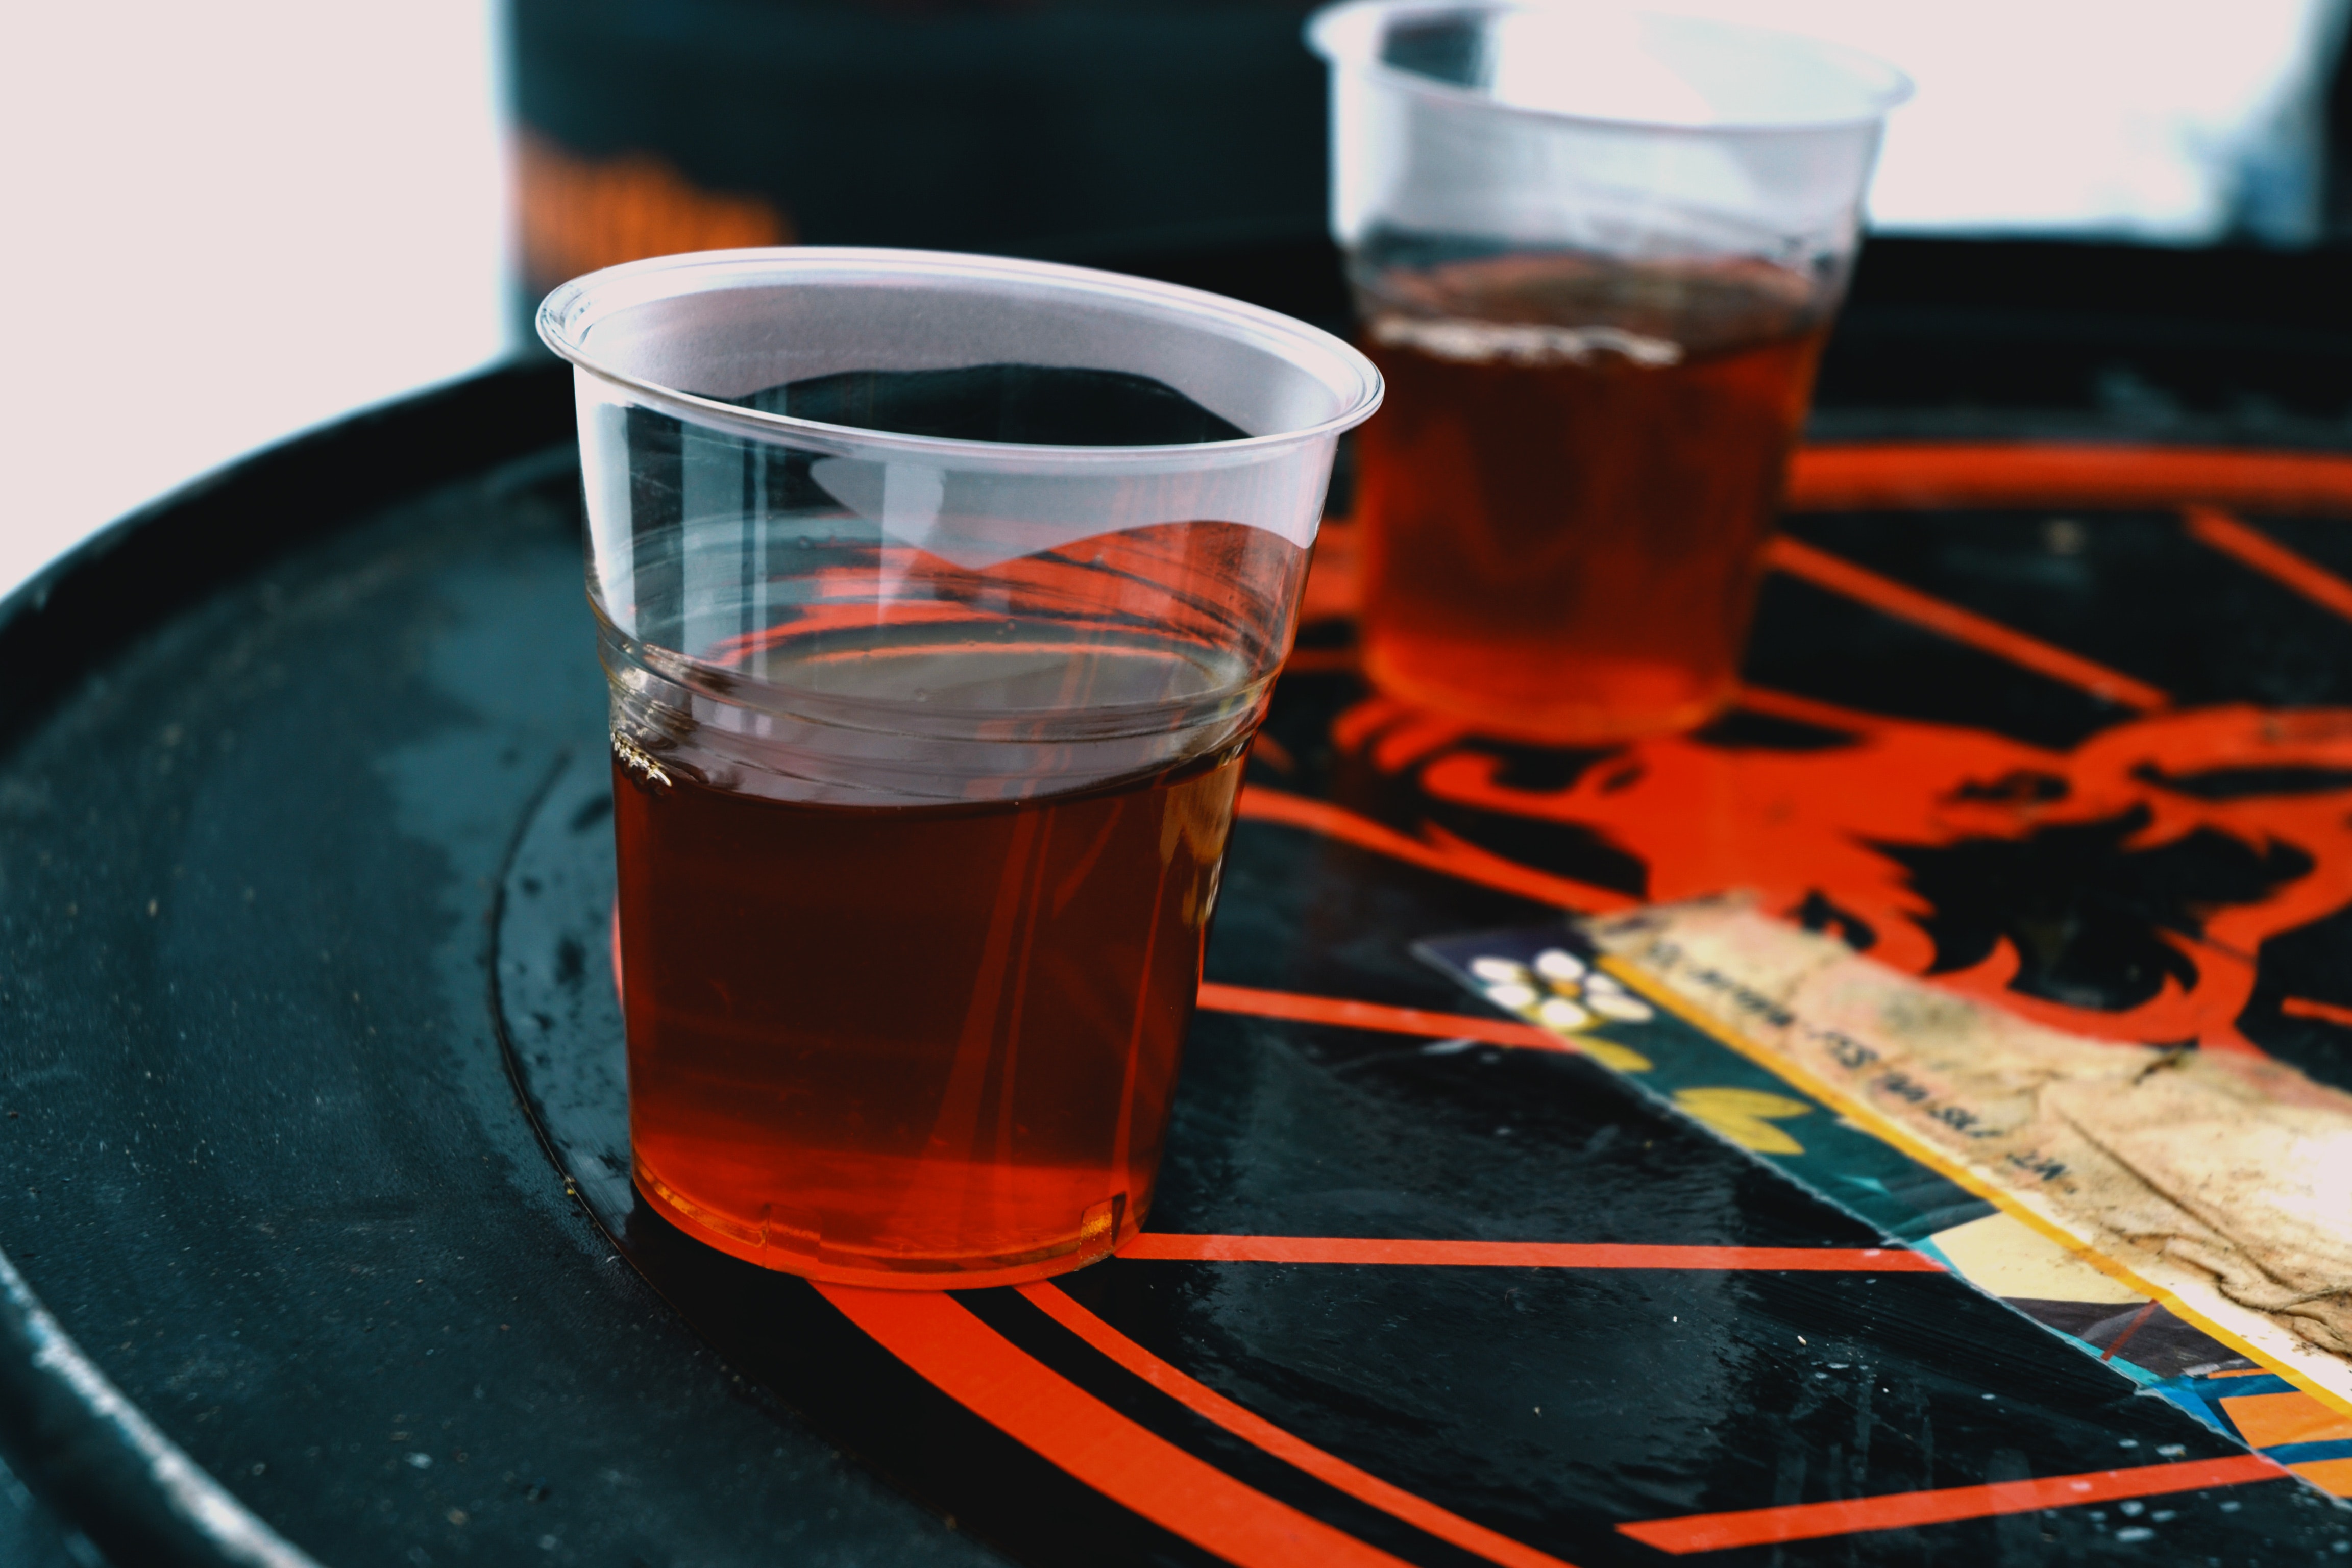
drink, alcoholic beverage, alcohol, distilled beverage, liqueur, glass, mulled wine, sazerac, beer, wine cocktail, black drink, pint glass, drinkware, beaker, liquid, grog, ale, chinese herb tea